Shottisham

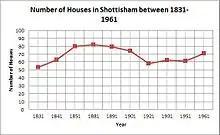
Total Number of Houses in Shottisham from 1831 to 1961

Parish boundary records for Shottisham date back to 1831. The village then had 2,320 acres of land: however, this figure had reduced by 1881 to 1,884 acres, owing to parish boundary changes.